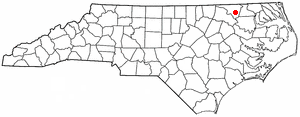
Lasker est une ville américaine située dans le comté de Northampton dans l'État de Caroline du Nord. En 2010, sa population était de 122 habitants.